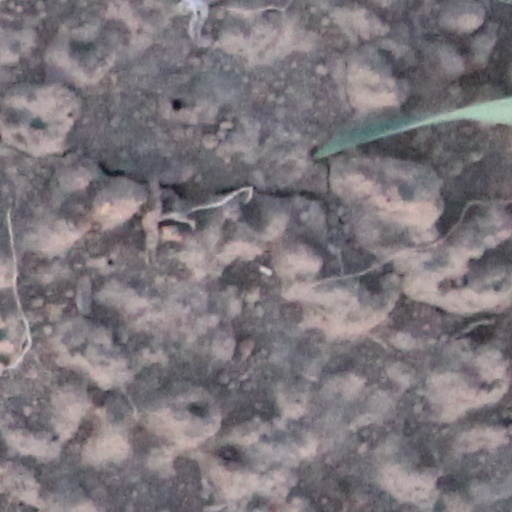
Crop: wheat